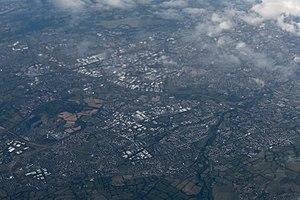
Vue aérienne de Tallaght lors d'un vol entre CDG et YUL.